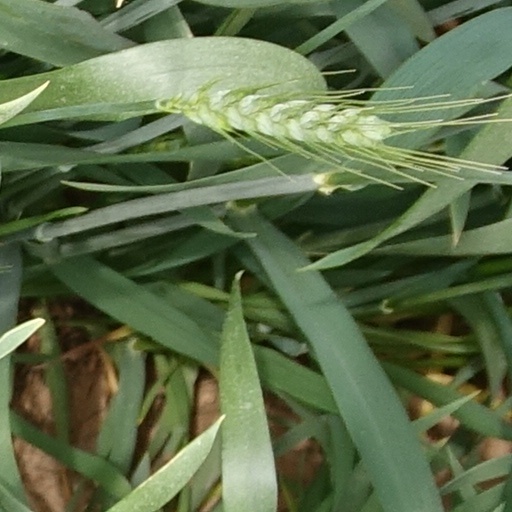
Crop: wheat